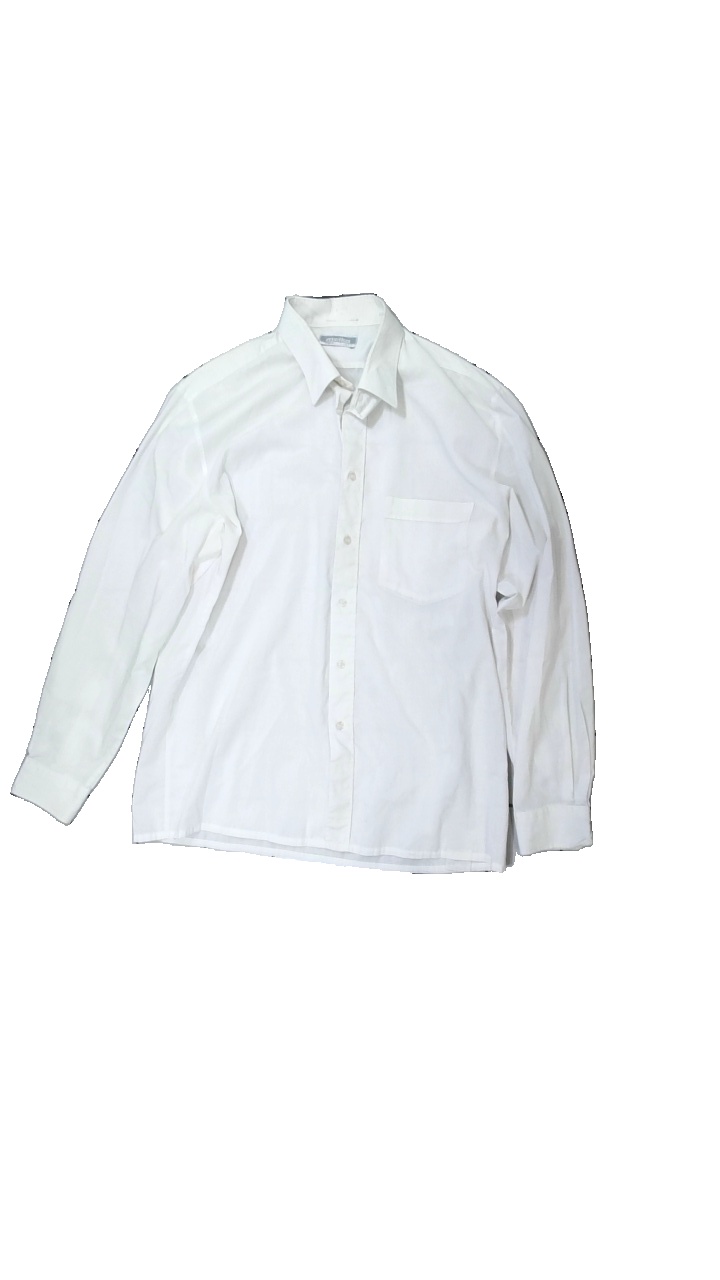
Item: Shirt (Men)
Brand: Melka (gammalt Svenskt)?
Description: white shirt
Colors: White
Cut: Regular
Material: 61% Polyester 39% Cotton
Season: All
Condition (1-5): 3
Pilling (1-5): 5
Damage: stain
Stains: Minor
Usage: Export
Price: <50